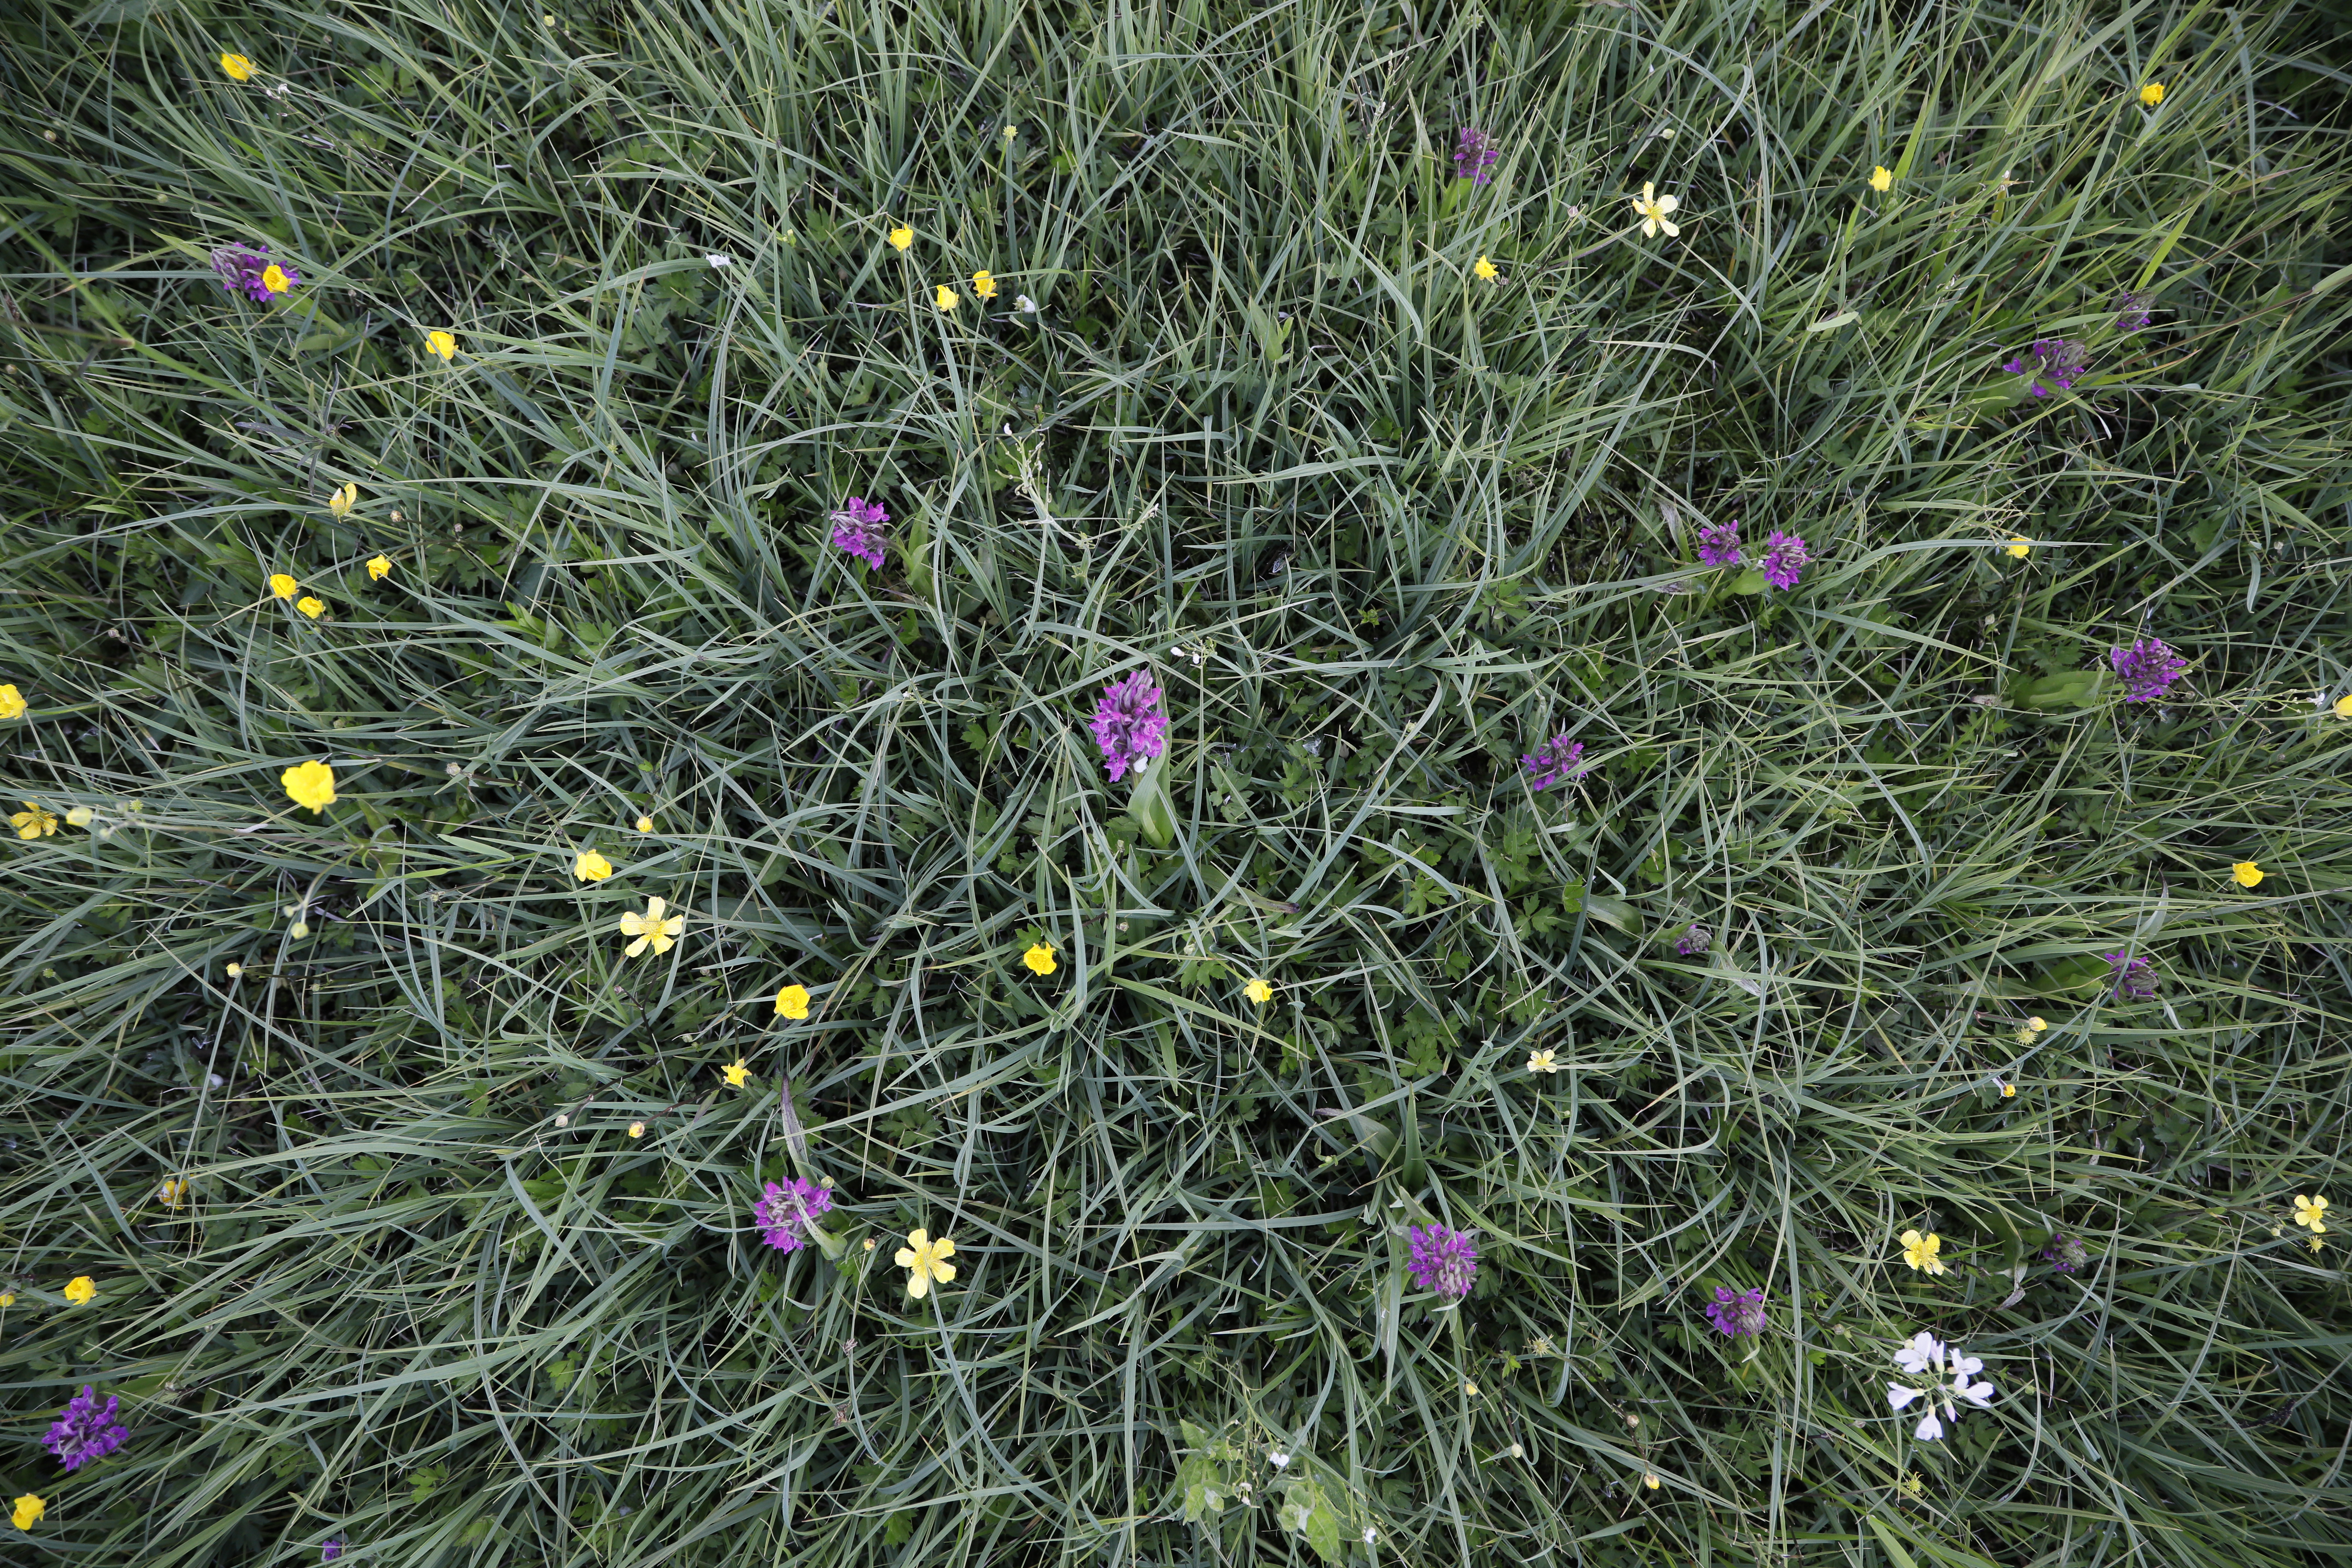
Plant species: Dactylorhiza praetermissa, Buttercup * (aggregate), Cardamine pratensis